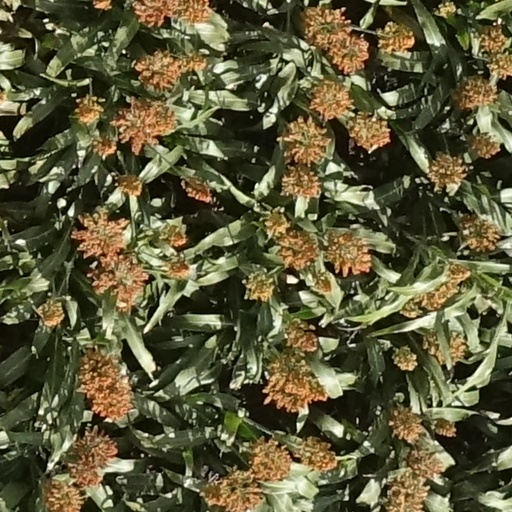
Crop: sorghum